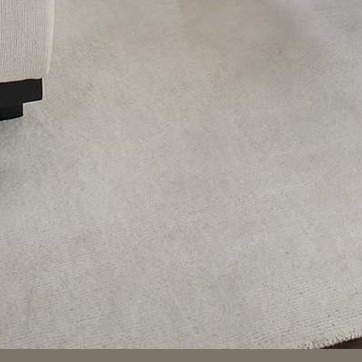
Material: carpet